Millennium Park

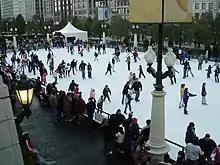
The McCormick Tribune Ice Skating Rink is a popular people-watching venue.

The McCormick Tribune Plaza & Ice Rink is a multipurpose venue located along the western edge of Millennium Park opposite the streetwall of the Historic Michigan Boulevard District. On December 20, 2001, it became the first attraction in Millennium Park to open, a few weeks ahead of the Millennium Park underground parking garage. The $3.2 million plaza was funded by a donation from the McCormick Tribune Foundation. For four months a year, it operates as McCormick Tribune Ice Rink, a free public outdoor ice skating rink. It is generally open for skating from mid-November until mid-March and hosts over 100,000 skaters annually. It is known as one of Chicago's better outdoor people watching locations during the winter months. The rink is operated by the Chicago Department of Cultural Affairs rather than the Chicago Park District, which operates most major public ice skating rinks in Chicago.